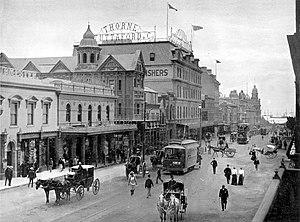
Adderley Street est une rue centrale et historique de la ville du Cap en Afrique du Sud. C'est la principale artère du centre des affaires.